79th (Hertfordshire Yeomanry) Heavy Anti-Aircraft Regiment, Royal Artillery

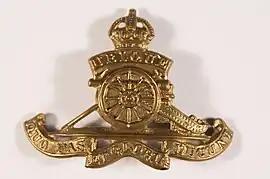
RA cap badge

86th Field Brigade had retained the Hertfordshire Yeomanry badge of the Hart (deer) as a collar badge worn in addition to the RA's 'gun' cap badge, and later it replaced the gun badge on side caps and berets; this was continued by the new unit even though 343 Field Bty was strictly descended from 4th East Anglian Brigade, Royal Field Artillery, and not the Yeomanry.